Joseph Francis Sartori

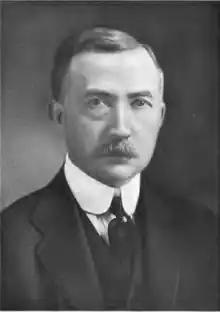

Joseph Francis Sartori (December 25, 1858 – October 6, 1946) was a Los Angeles banker and civic leader, founder and President of Security-First National Bank, was one of the founders of the Los Angeles Country Club and the City of Torrance, and was influential in the development of the Los Angeles Biltmore Hotel, Subway Terminal Building and Los Angeles Civic Center.